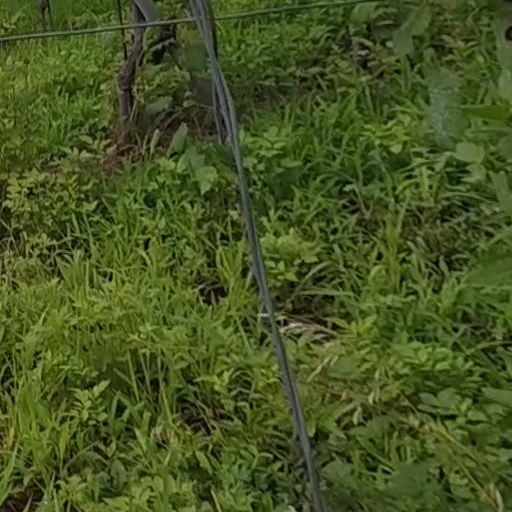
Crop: grape